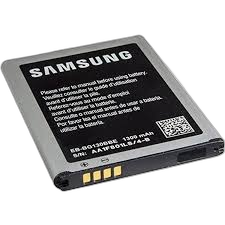
Waste category: battery